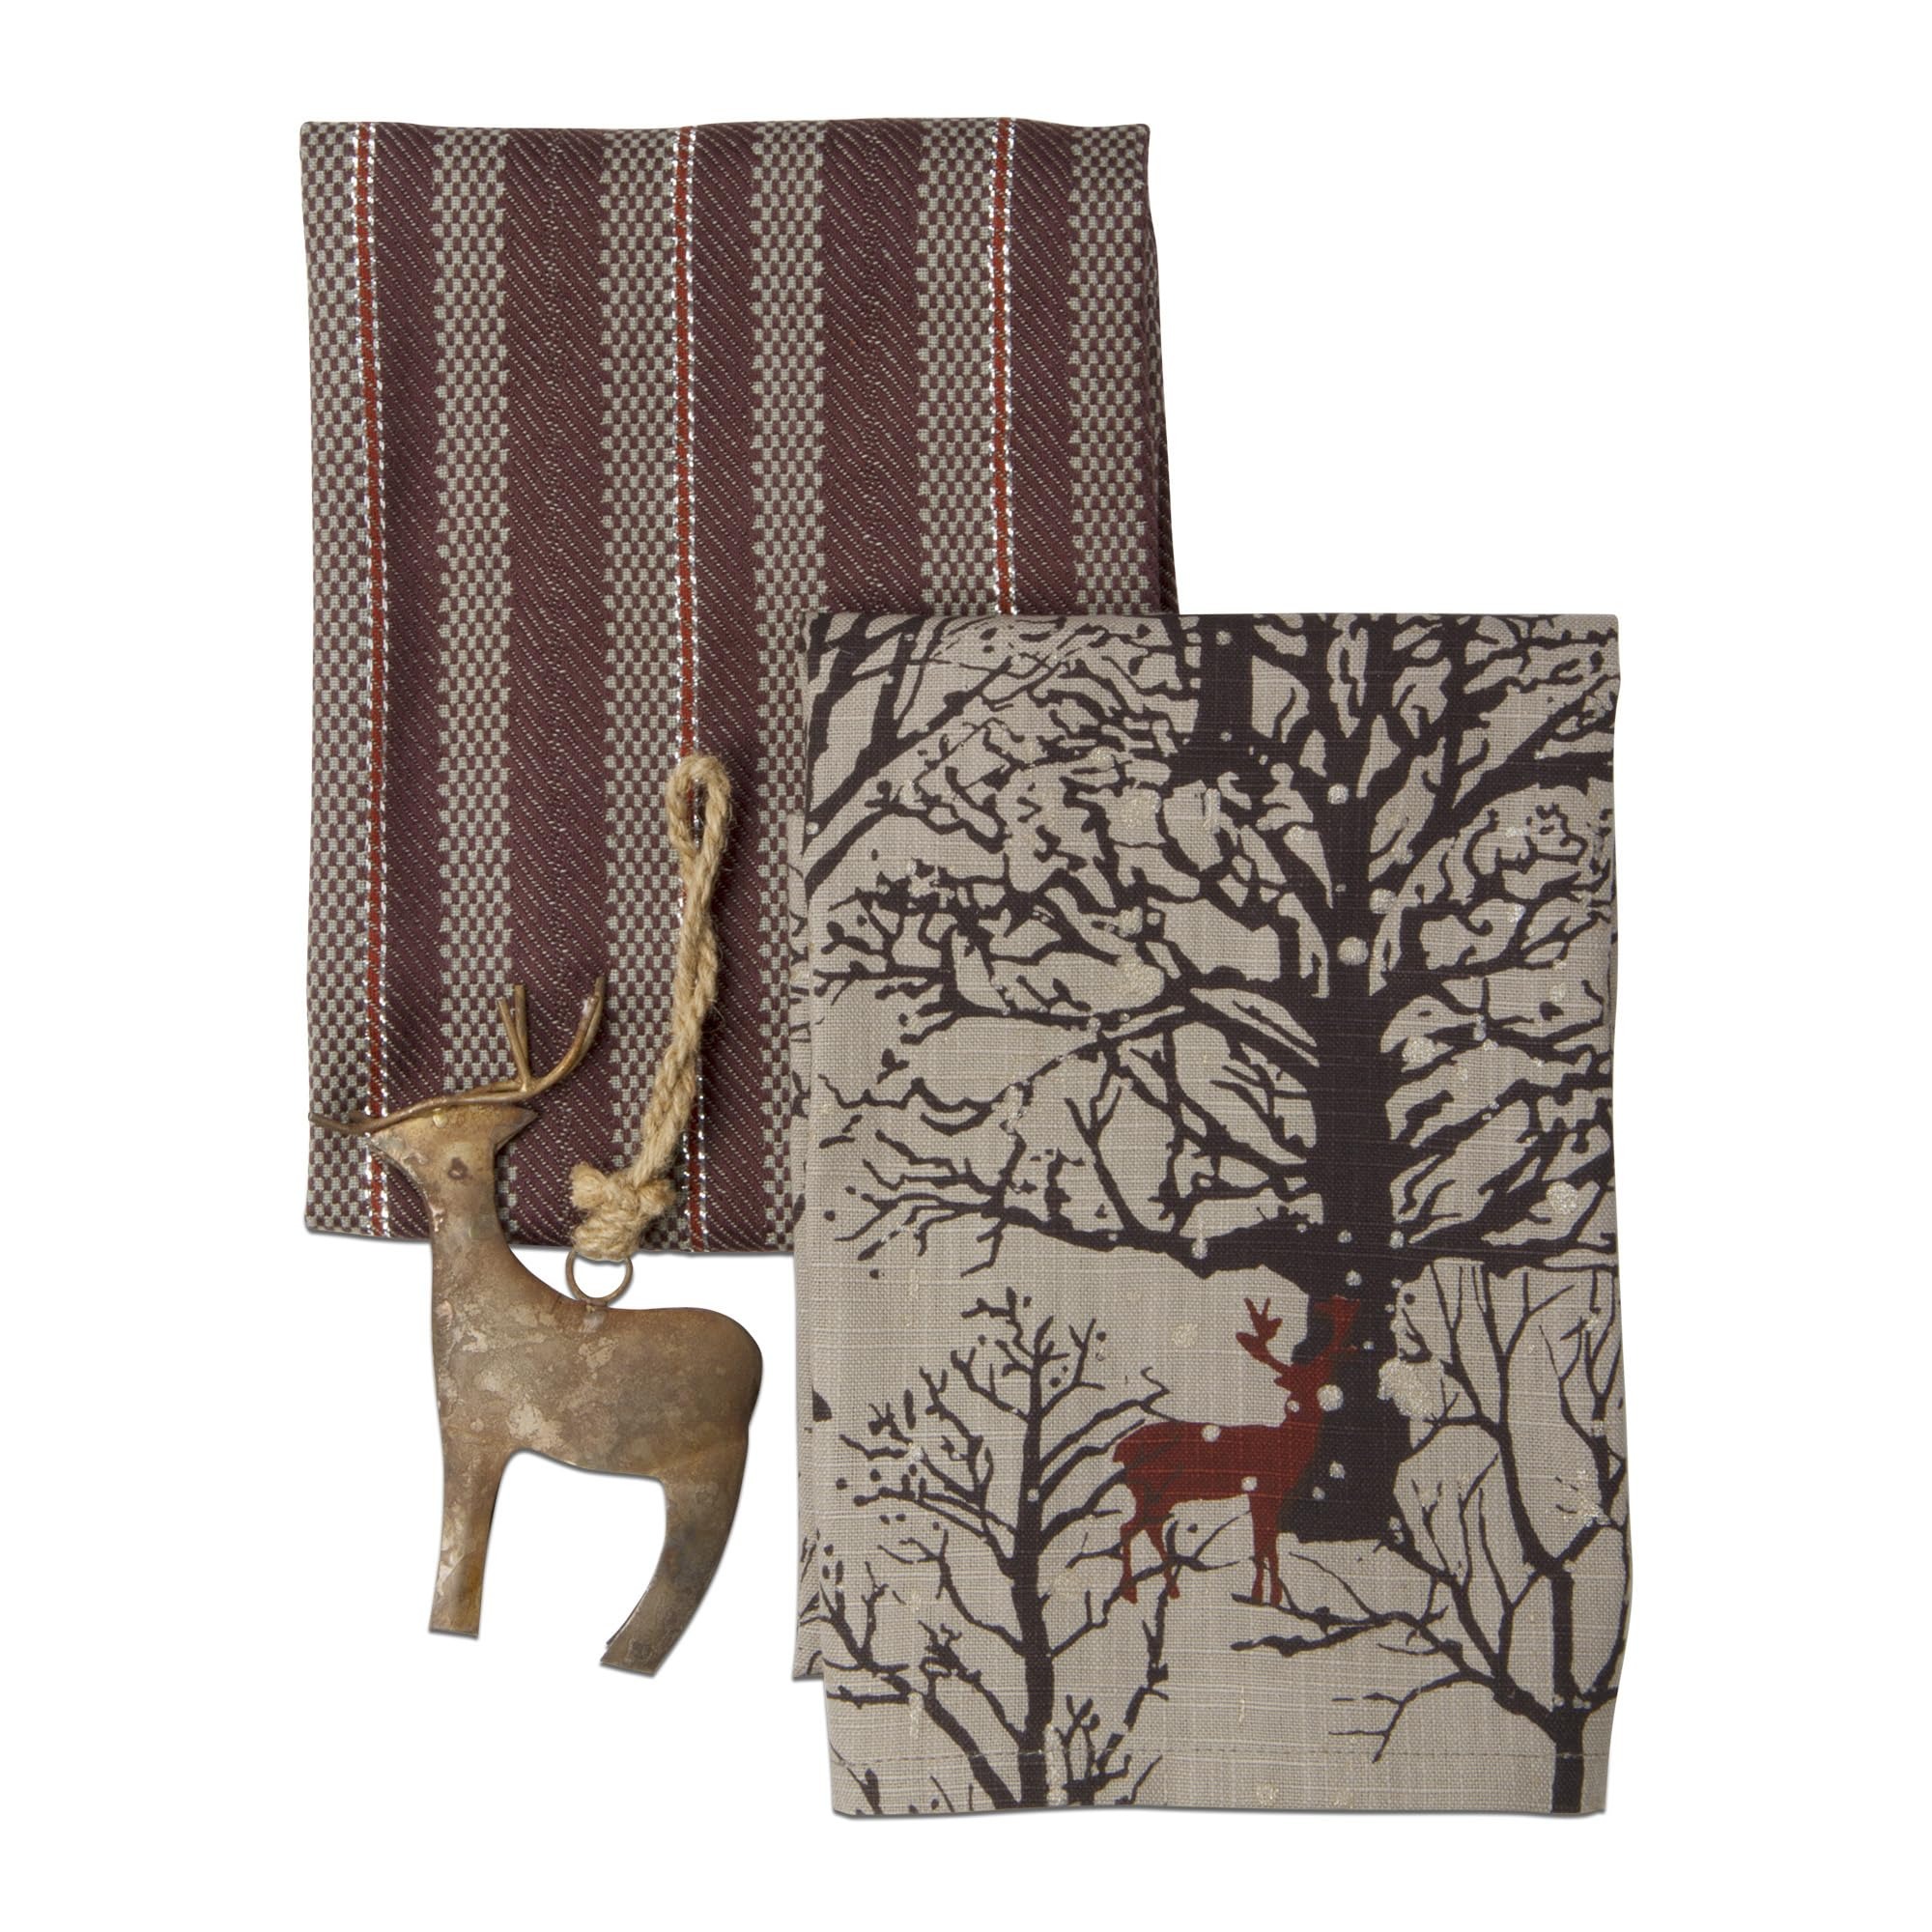
Item Name: TAG Evergreen Deer Dt & Ornamt Set green
Bullet Point 1: holiday dishtowel set which includes 2 different designs: 1 hand screen printed and 1 woven dobby stripe. excellent for gifting or as additions to your kitchen household cleaning essentials. bonus: includes iron ornament with jute cord for hanging.
Bullet Point 2: product material : cotton, iron, jute
Bullet Point 3: care and use: machine wash cold separately, tumble dry low
Bullet Point 4: dimensions: 26 inch l x 18 inch w
Product Description: holiday dishtowel set which includes 2 different designs: 1 hand screen printed and 1 woven dobby stripe. excellent for gifting or as additions to your kitchen household cleaning essentials. bonus: includes iron ornament with jute cord for hanging.
Value: 1.0
Unit: Count

Price: 17.99